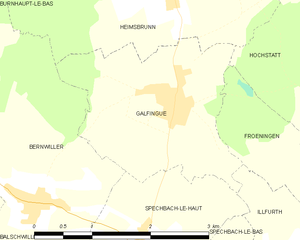
Carte des communes françaises